Ford Eifel

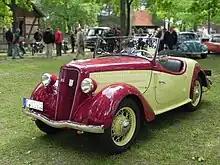
Ford Eifel roadster 1936 (before face-lift)

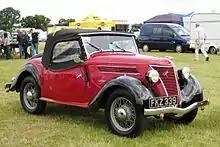
Ford Eifel roadster 1937 (after face-lift)

In Germany, 61,495 Ford Eifels were produced, representing more than half of the output of the company's Cologne factory between production of the plant's first car in 1933 and the cessation of passenger-car manufacture in 1942, following the outbreak, in 1939, of widespread European war. In large measure due to this car's popularity, Ford Germany moved from eighth place in terms of German passenger car sales in 1933 to fourth place in 1938, in the process overtaking Adler, Hanomag, Wanderer, and BMW.